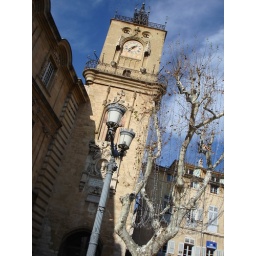
the clock tower in the centre de ville